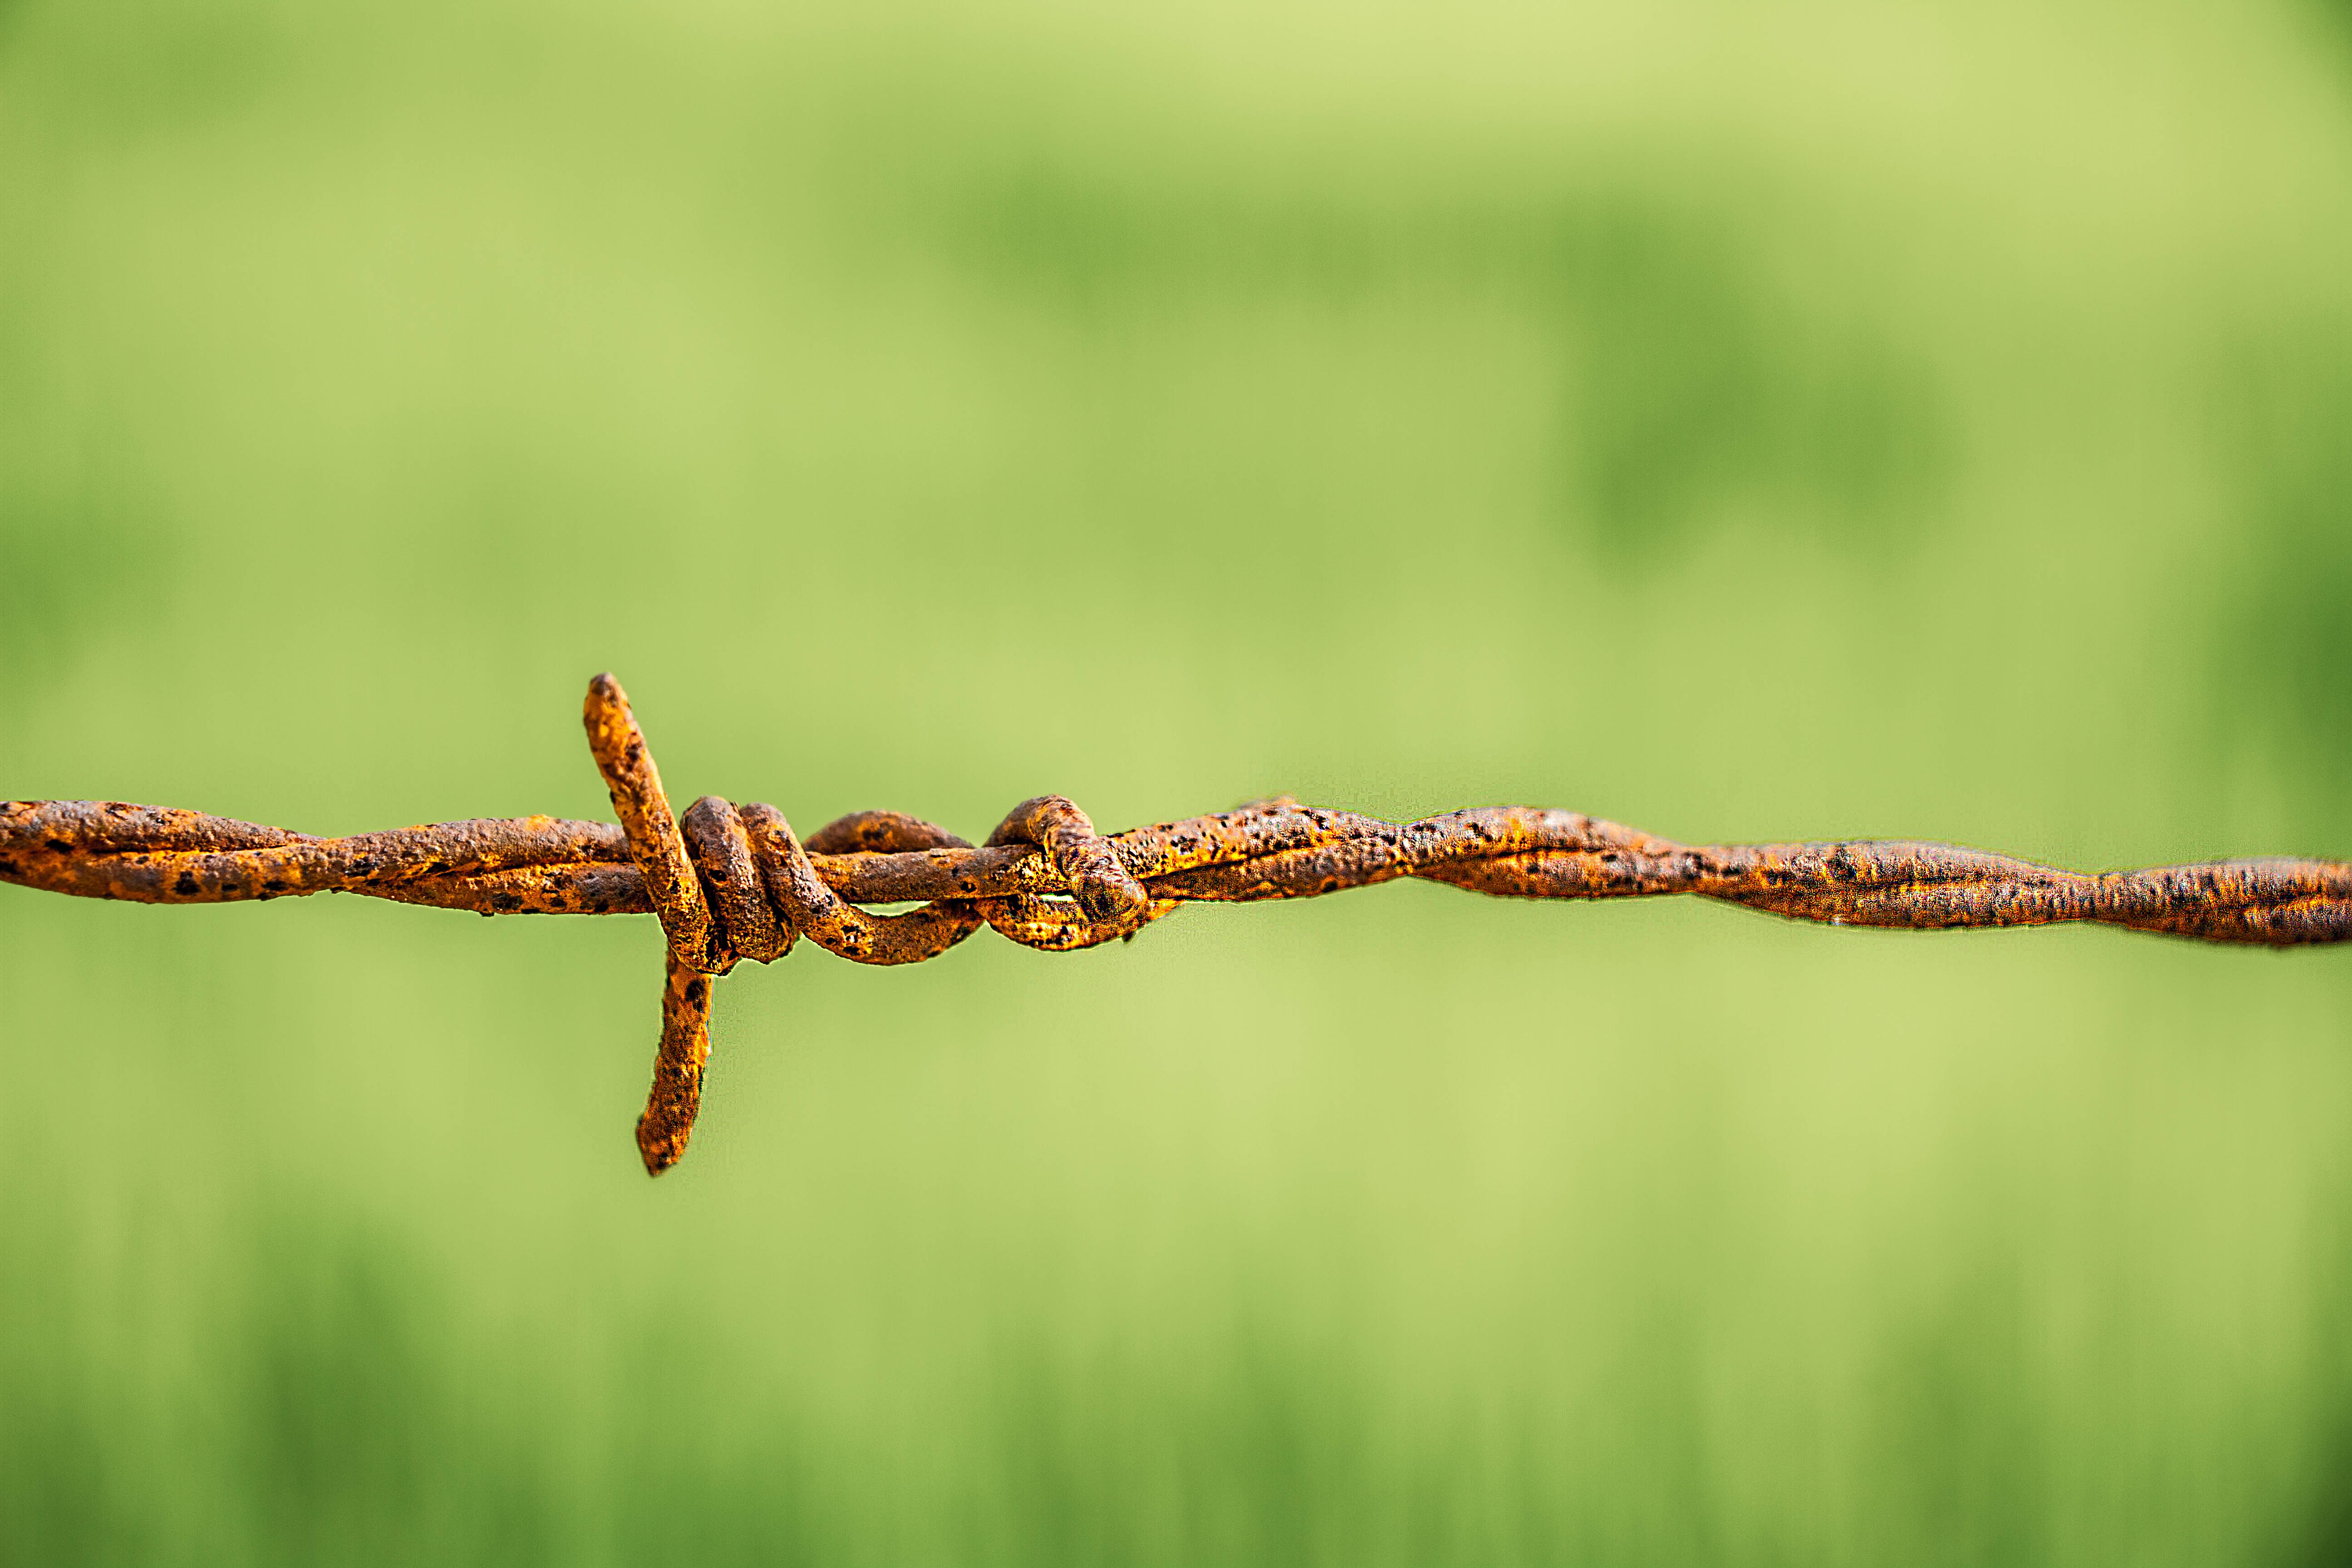
nature, grass, branch, fence, barbed wire, plant, photography, leaf, flower, old, rust, green, flora, fauna, twig, close up, macro photography, grass family, plant stem, outdoor structure, wire fencing, home fencing